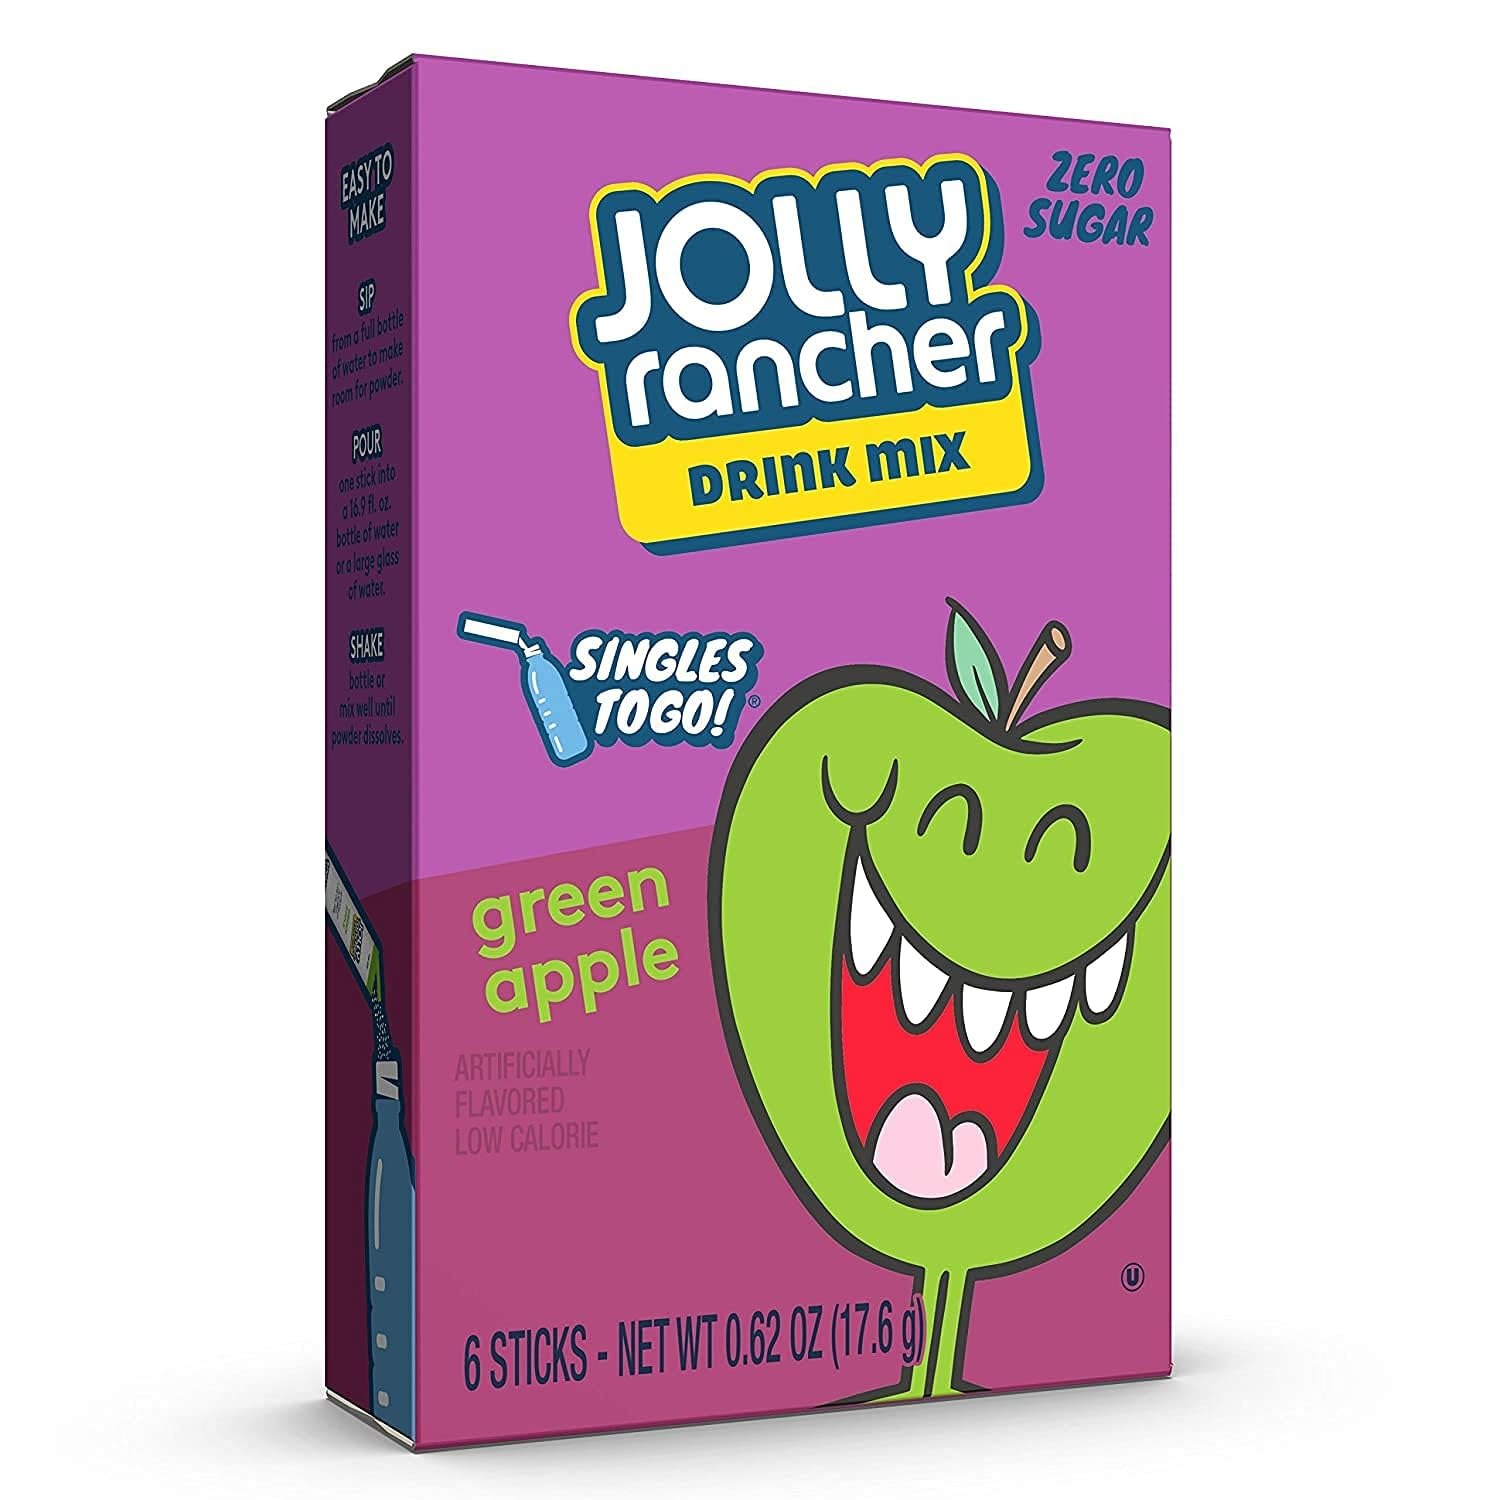
Item Name: Jolly Rancher Green Apple Singles To Go Drink Mix, 6 CT (Pack of 24)
Bullet Point 1: SUGAR FREE: Craving Jolly Ranchers but don't want the calories & sugar? Jolly Rancher Singles To Go are a delicious way to keep your family hydrated while enjoying the same bold fruit flavor of a Jolly Rancher. Each sugar free serving has only 5 calories.
Bullet Point 2: QUICK AND CONVENIENT: Now you can take the refreshing taste of Jolly Rancher anywhere you go. Each serving of Jolly Rancher’s drink mix is perfect for the average water bottle – just sip, pour, shake & enjoy!
Bullet Point 3: ENHANCE YOUR DAY: Throw a Jolly Rancher Singles to Go into your lunch, gym bag, backpack, or pocket so you can enjoy a bold fruit flavor any time of the day. Perfect for the on-the-go lifestyle and can turn plain water into a satisfying treat!
Bullet Point 4: 144 TOTAL SERVINGS: With this package of 24 boxes (6 drink packets in each box), you can enjoy 144 delicious single servings of Jolly Rancher Singles To Go that are surging with the bold fruit flavor of your favorite candy in every sip.
Product Description: When you’re craving a kick of flavor but don’t want to reach for a sugar-filled beverage, add a Jolly Rancher Singles To Go drink mix to your water. The rich Jolly Rancher flavor turns ordinary water into an extraordinary taste experience. Perfect for any occasion, Jolly Rancher Singles To Go powdered water enhancer adds a tasteful twist to kids’ lunches, car rides, sporting events, summer picnics, and the list goes on. Their size makes them easily packable and extremely convenient. Low calorie and sugar and caffeine free, they fit into most lifestyles so water can be refreshing and bursting with bold fruit flavor. Give your taste buds what they crave and make your water taste like your favorite hard candy.
Value: 14.88
Unit: Ounce

Price: 13.04